Hopkins High School

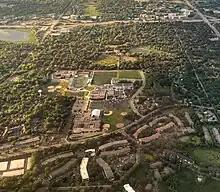
Aerial view of Hopkins High School

Hopkins High School was Minnesota's first National School of Excellence. In 1996, Hopkins was the only high school in Minnesota honored for overall excellence in Redbook's "America's Best High Schools" project. The Language Arts Department has been named a "Center for Excellence" by the National Council of Teachers of English in recognition of the writing program. The Community Involvement program is one of six in the nation honored by the IBM Corporation and U.S. News & World Report. U.S. News & World Report also ranked the school #628 in their 2012 list of best public high schools in America.